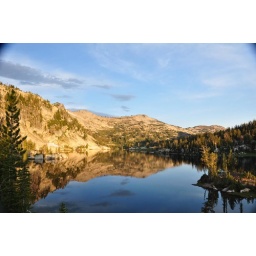
Sunrise over mirror lake